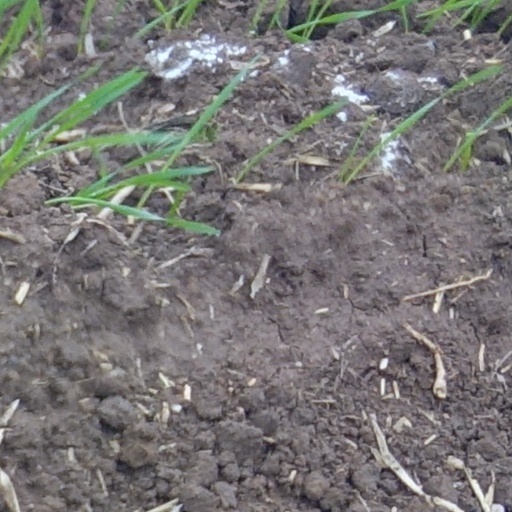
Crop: wheat